Haymarket Square (Boston)

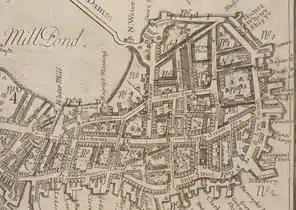
1743 map

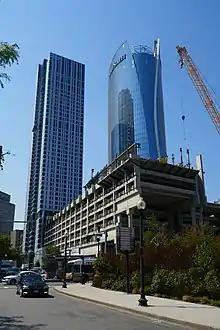
Bulfinch Crossing under construction in 2022

During the early years of European settlement, the future site of Haymarket Square was in a part of Boston Harbor called Mill Cove. The cove (not labeled) appears to the southwest of Mill Hill (later renamed Copp's Hill) on the 1645 map.